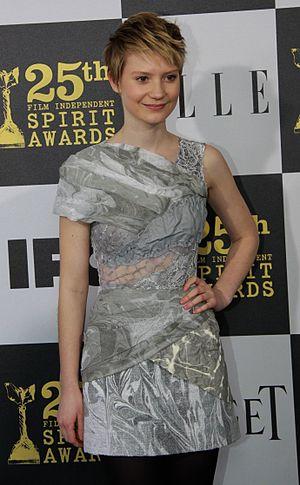
Mia Wasikowska /miːə ˌvʌʃɪˈkɒfskə/ est une actrice australienne d'origine polonaise, née le 25 octobre 1989 à Canberra.
Charlotte Brontë [ˈʃɑːlət ˈbɹɒnteɪ], née le 21 avril 1816 à Thornton et morte le 31 mars 1855 à Haworth, est une romancière anglaise.
La famille Brontë [ˈbɹɒnteɪ] est une famille littéraire britannique du XIXᵉ siècle, dont la notoriété, qui s'étend à tous ses membres, est essentiellement due aux trois sœurs, poétesses et romancières, Charlotte, Emily et Anne. Elles publient des poèmes, puis des romans, d'abord sous des pseudonymes masculins. Leurs romans attirent immédiatement l'attention, pas toujours bienveillante, pour leur originalité et la passion qu'ils manifestent. Seul Jane Eyre, de Charlotte, connaît aussitôt le succès. Mais Wuthering Heights d'Emily, The Tenant of Wildfell Hall d'Anne et Villette de Charlotte sont admis plus tard parmi les grandes œuvres de la littérature.